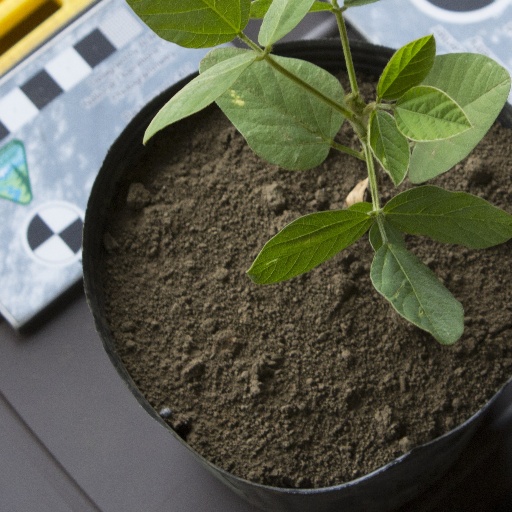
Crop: soybean